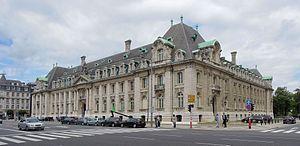
ArcelorMittal est un groupe sidérurgique mondial. Son siège social est installé à Luxembourg. Il est le plus important producteur d'acier au monde, avec 96,42 millions de tonnes produites en 2018. Il est classé 156ᵉ dans le classement 2016 Fortune Global 500 des plus grandes sociétés du monde.